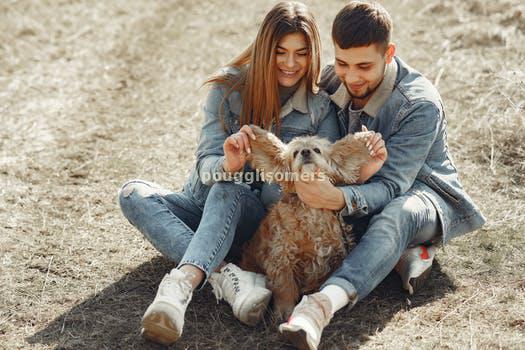
Label: Watermark